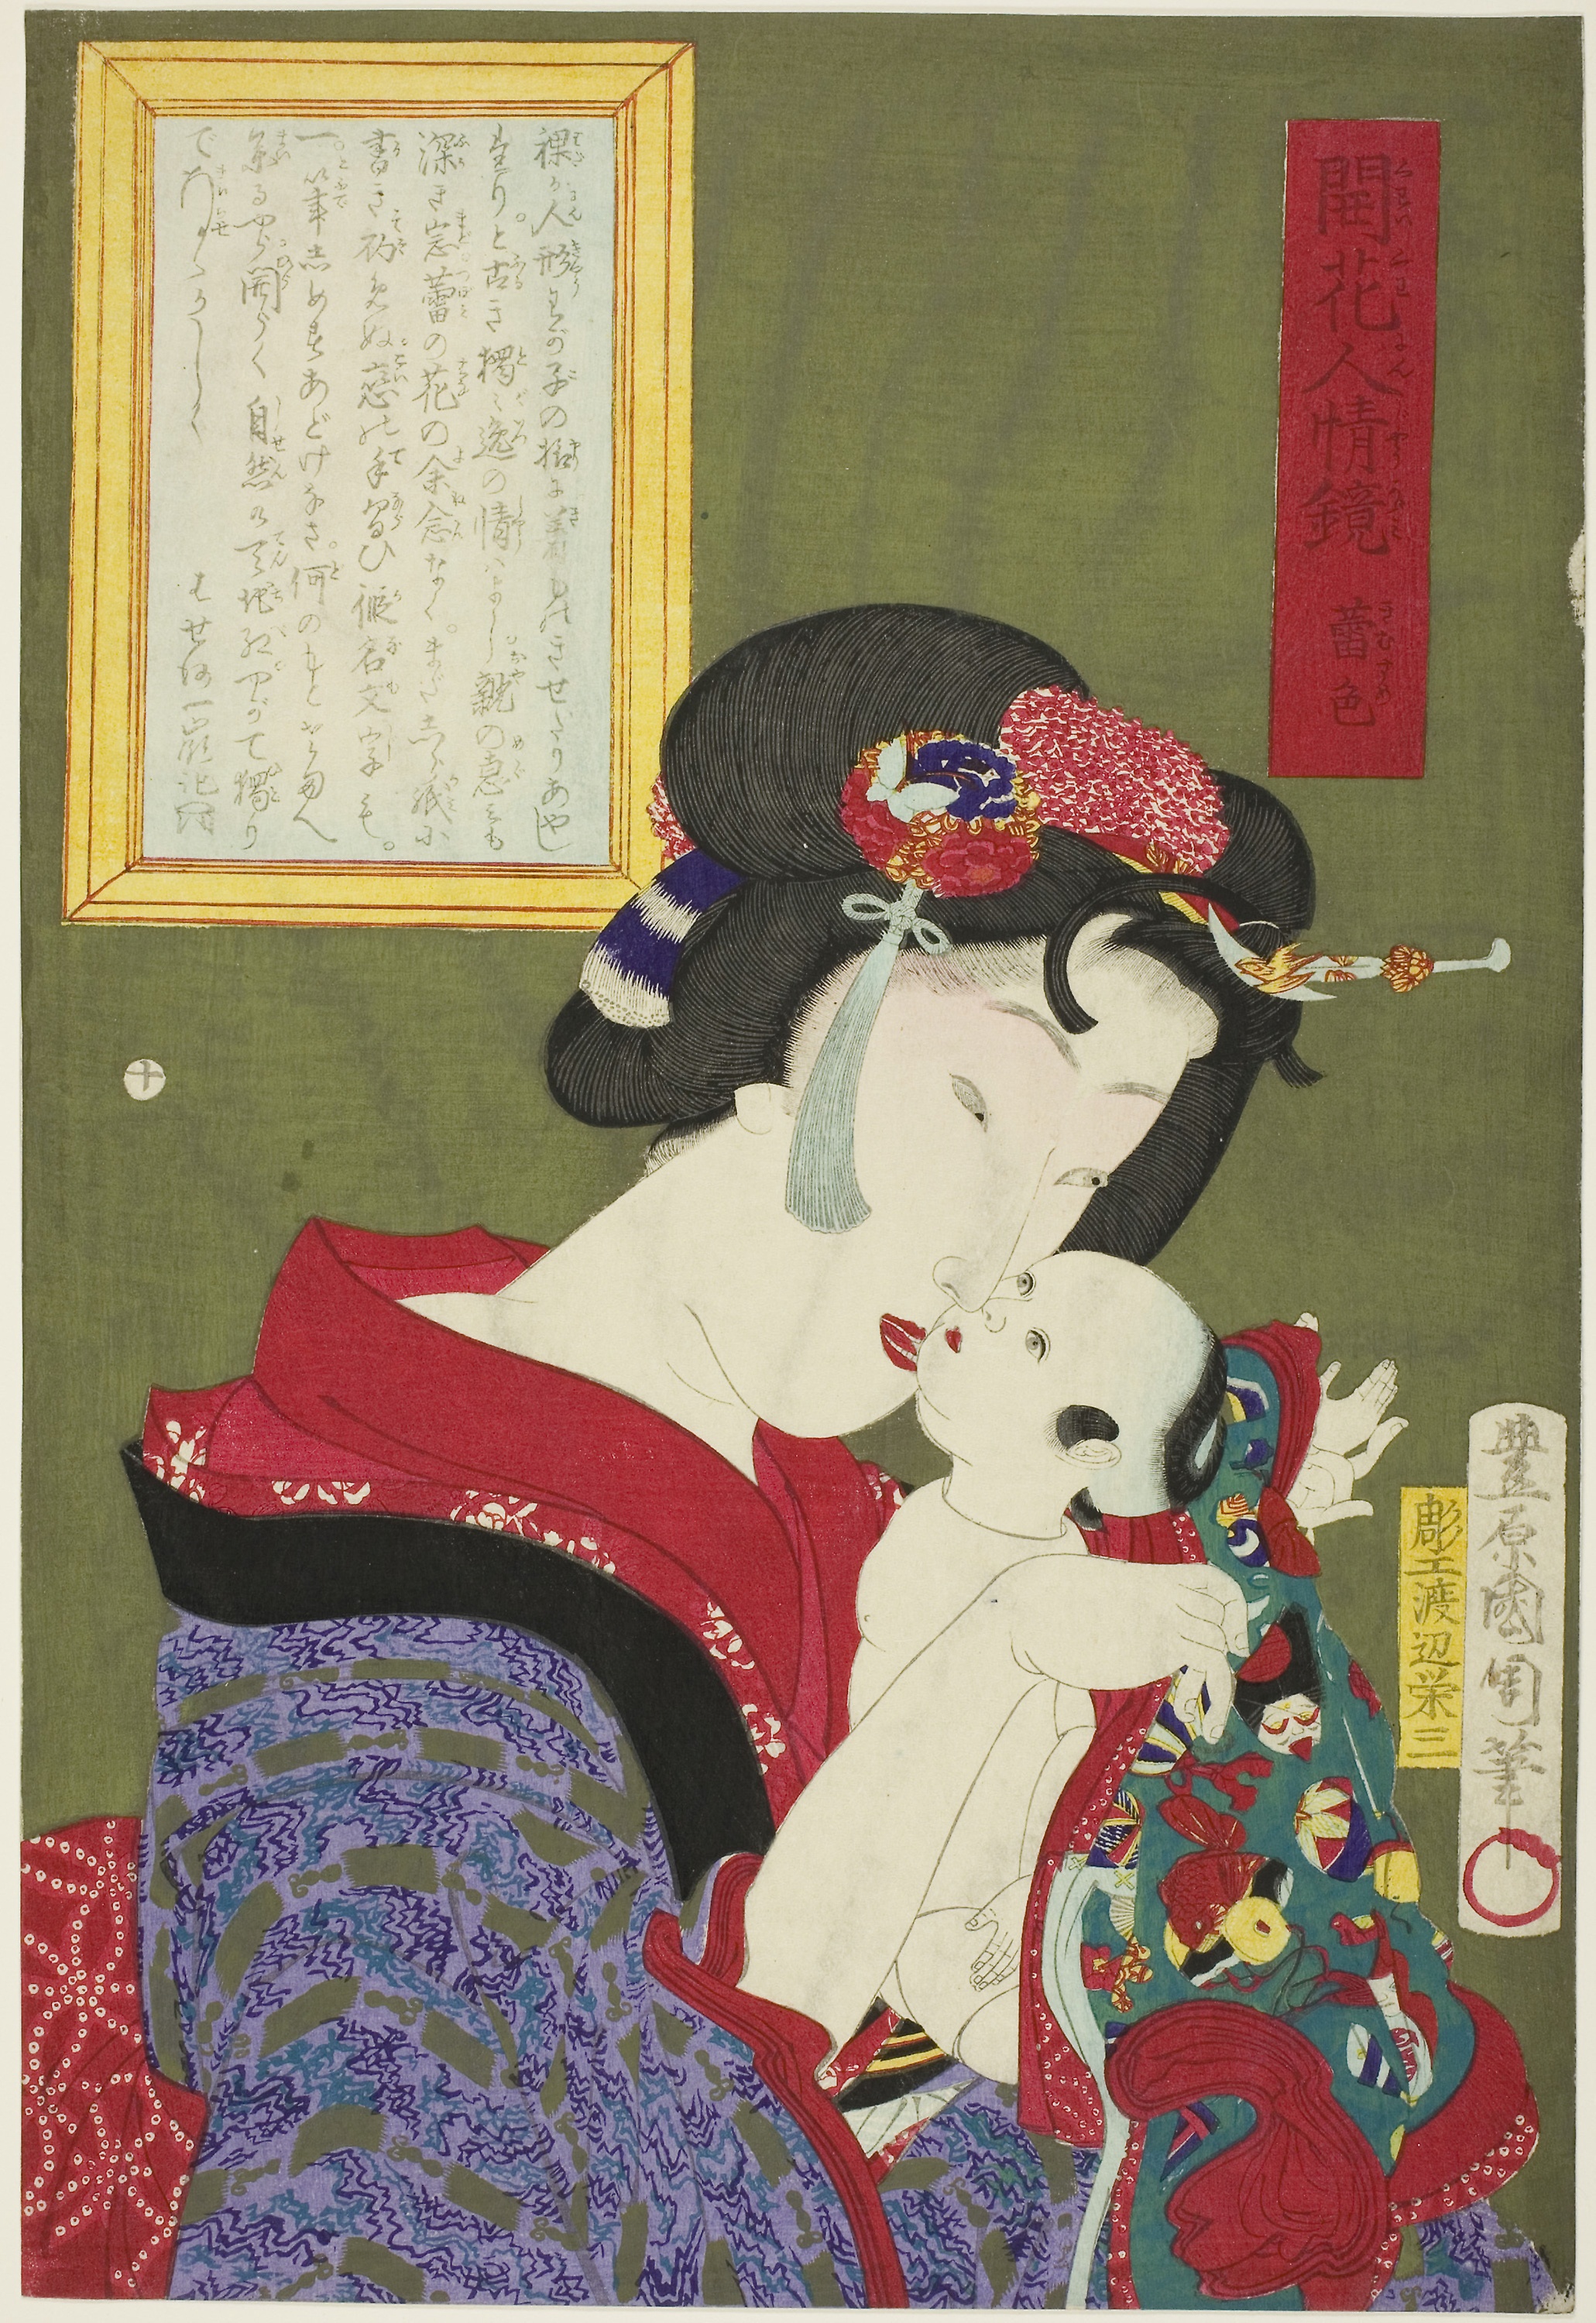
art, illustration, painting, modern art, visual arts